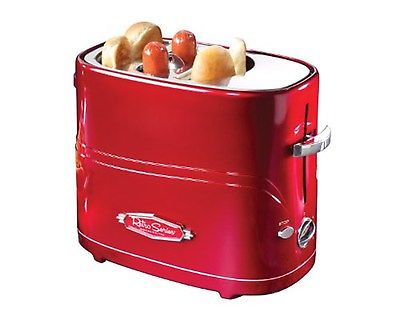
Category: toaster